Theology of Pope Francis

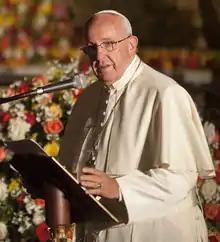
Pope Francis in Quito, Ecuador, in 2015

Elected on 13 March 2013, Francis was the first member of the Society of Jesus to be appointed pope. He was also the first non-European to hold the office since Gregory III (r. 731–741). Francis described his papal name as pointing to what he wants to emulate in Saint Francis of Assisi: to have a poor church for the poor, to always go out to the margins, and to show concern for the natural environment.